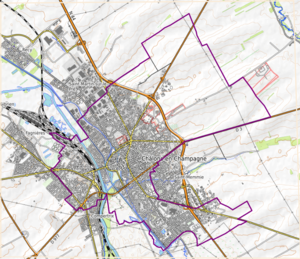
carte réalisée sur umap This map was created from OpenStreetMap project data, collected by the community. This map may be incomplete, and may contain errors. Don't rely solely on it for navigation.
Châlons-en-Champagne, anciennement Châlons-sur-Marne, est une commune française, préfecture du département de la Marne, en région Grand Est. Elle était également le chef-lieu de l'ancienne région Champagne-Ardenne jusqu'à sa fusion avec l'Alsace et la Lorraine le 1ᵉʳ janvier 2016. Châlons a toutefois conservé un hôtel de région.